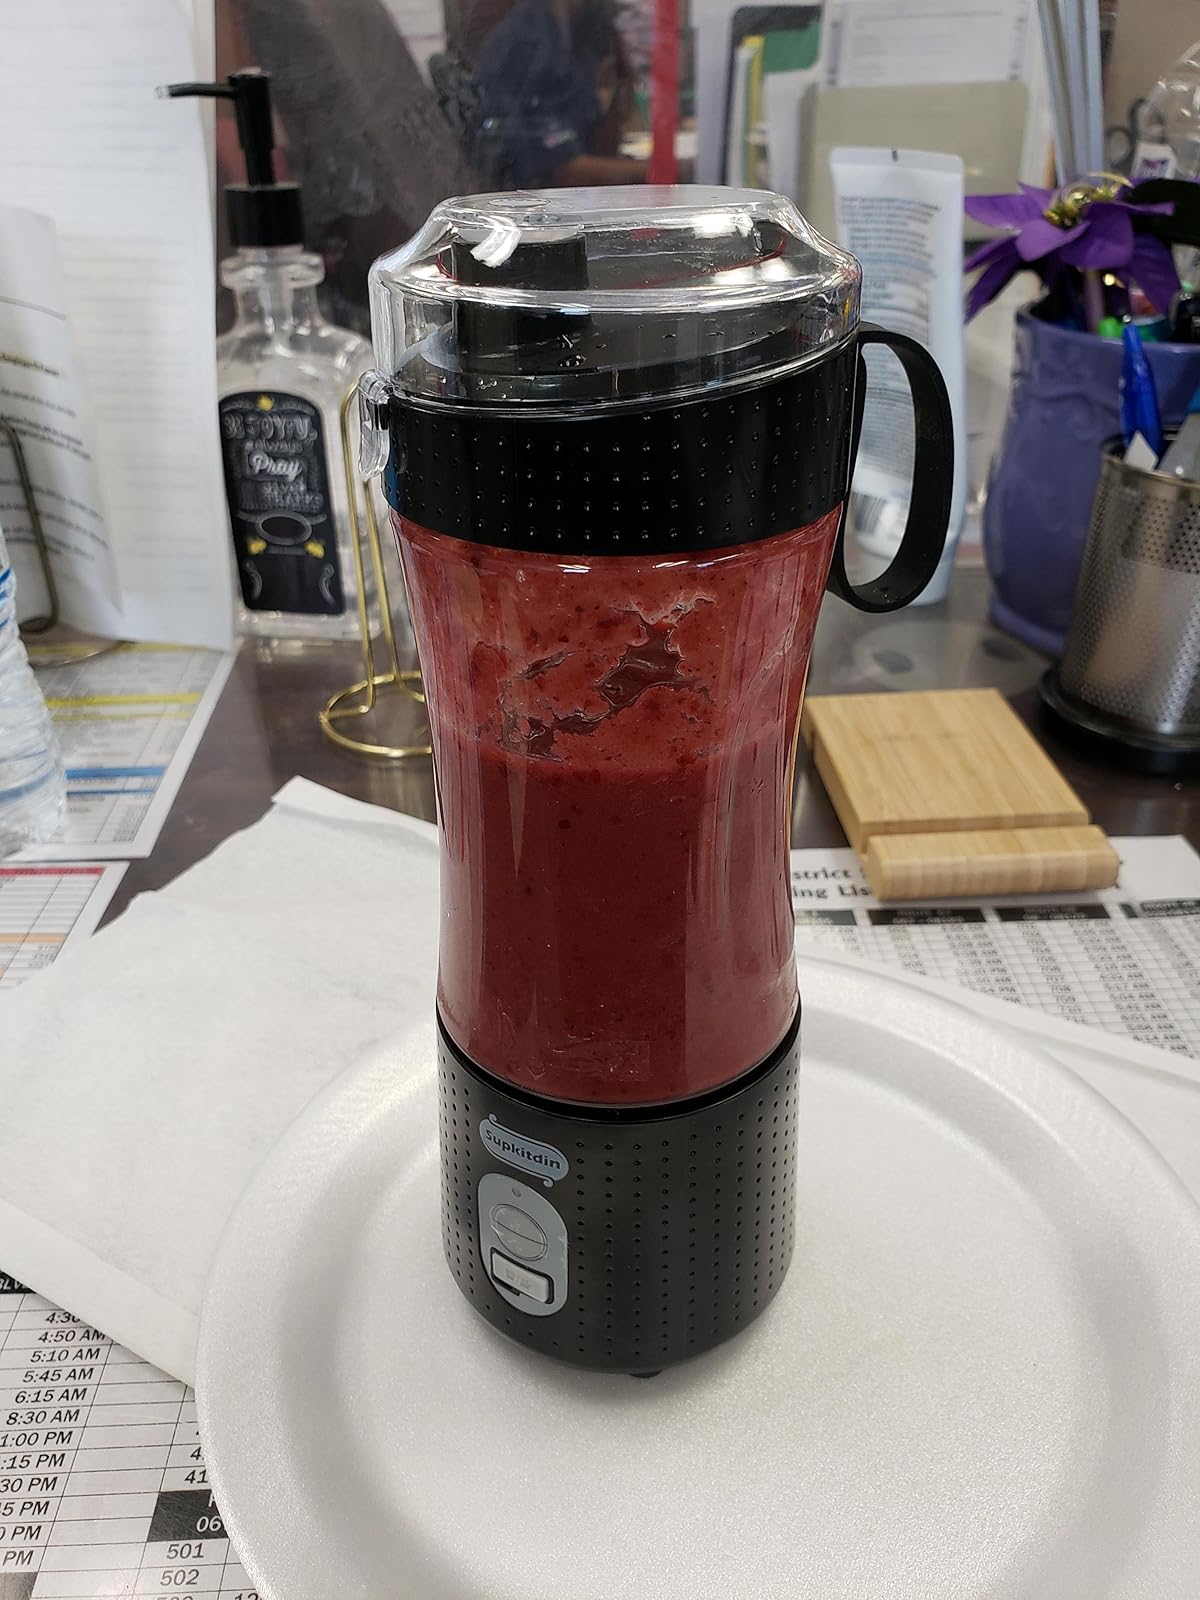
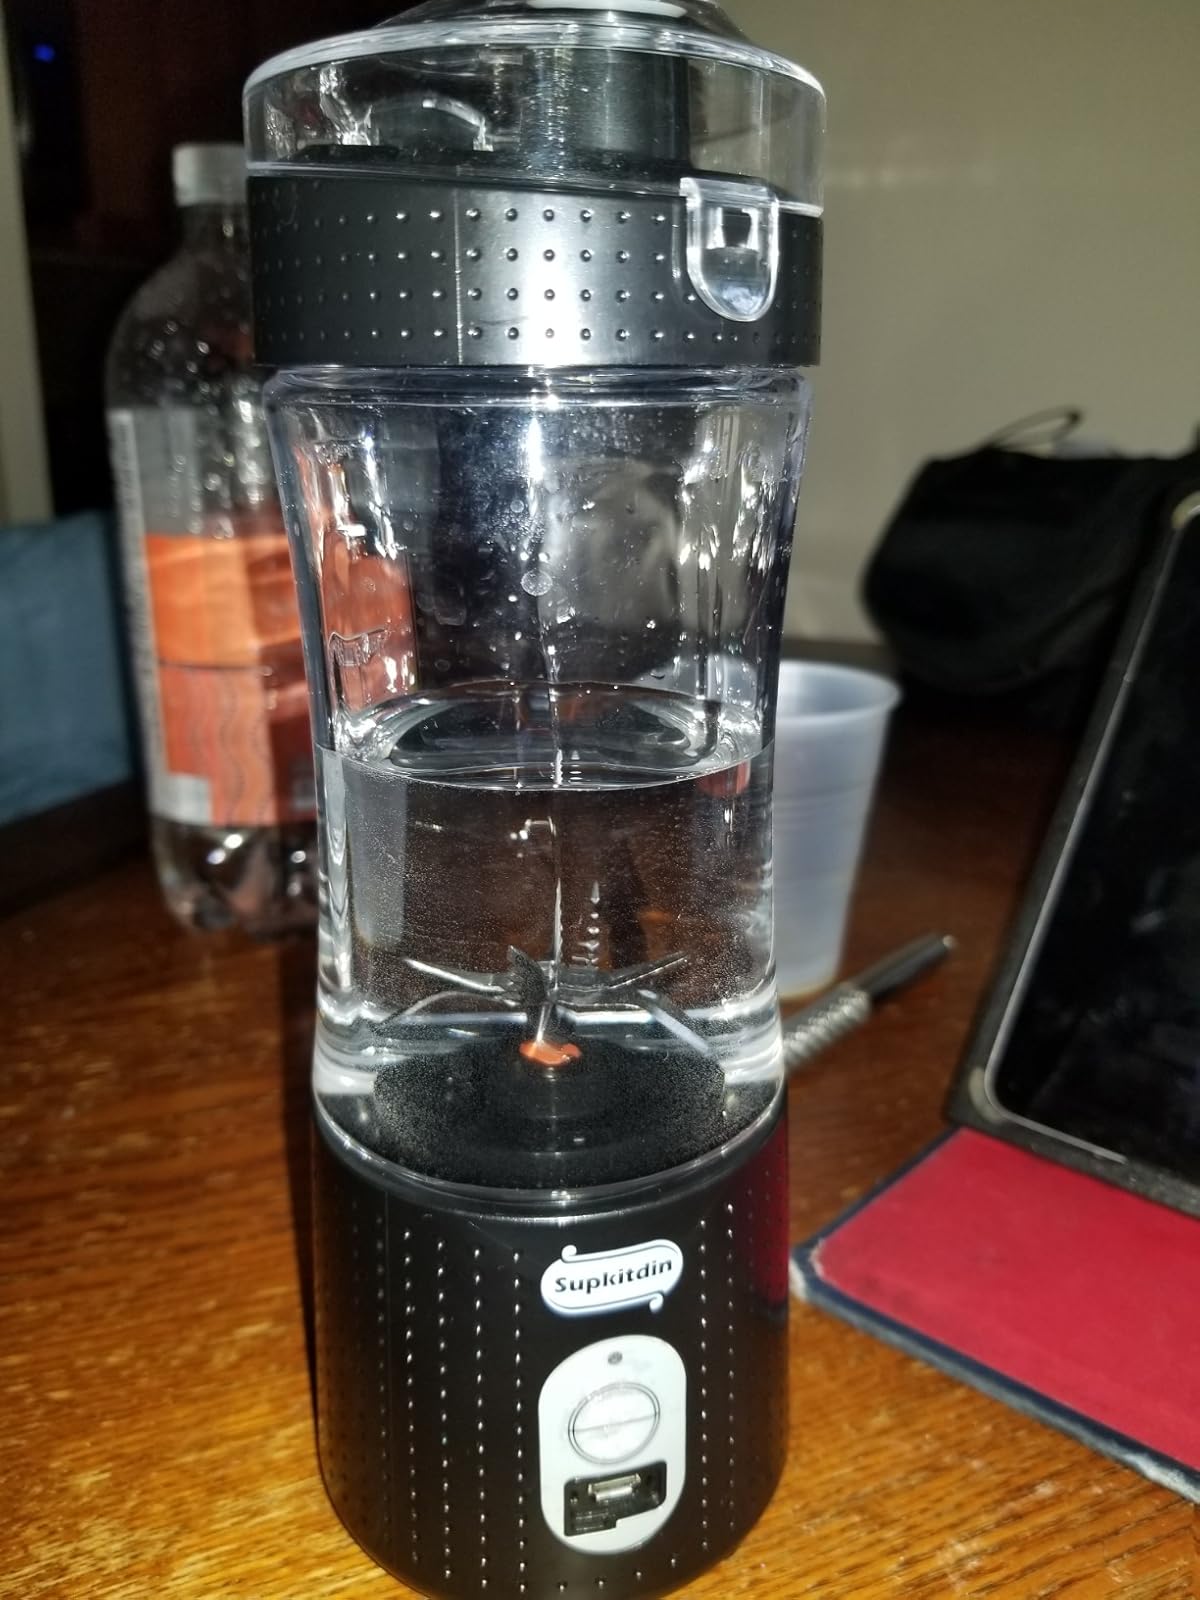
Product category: items_blender
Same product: yes